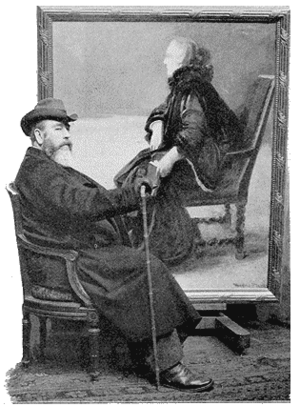
Albert Besnard, né le 2 juin 1849 à Paris, où il est mort le 4 décembre 1934, est un peintre et graveur français.